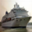
Label: ship